Radomysl Castle

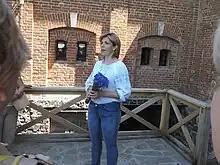
Olha Bohomolets, the Radomysl Castle's owner

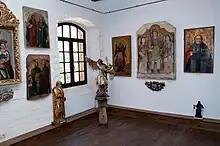
Radomysl Castle. The Museum of Ukrainian Home Icons. The Ceremonial Hall's piece of exhibition.

Radomysl Castle is a historical and cultural complex created in 2007–2011 by Olha Bohomolets, a Ukrainian doctor and public activist. The castle's center is an old flour mill built in the town of Radomyshl (Zhytomyr Oblast, Ukraine) in the late 19th century by Polish engineer Piekarski. The mill was constructed upon the ruins of a paper mill built in 1612 by the order of the archimandrite (abbot) of Kyiv-Pechersk Lavra Yelysei Pletenetskyi (1550–1624). During research conducted during the reconstruction of this building, it was discovered that it had been planned to be used as a fortress. Since 2011, Radomysl Castle has been part of the Council of Europe's cultural project, Via Regia. Its purpose is to promote cultural exchanges by means of tourism between European countries.